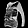
Label: Shirt